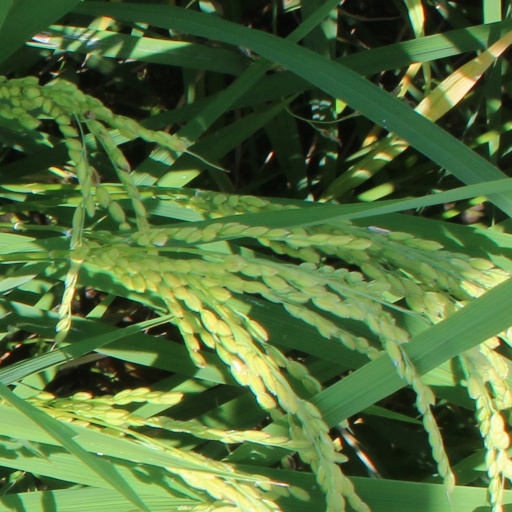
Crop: rice